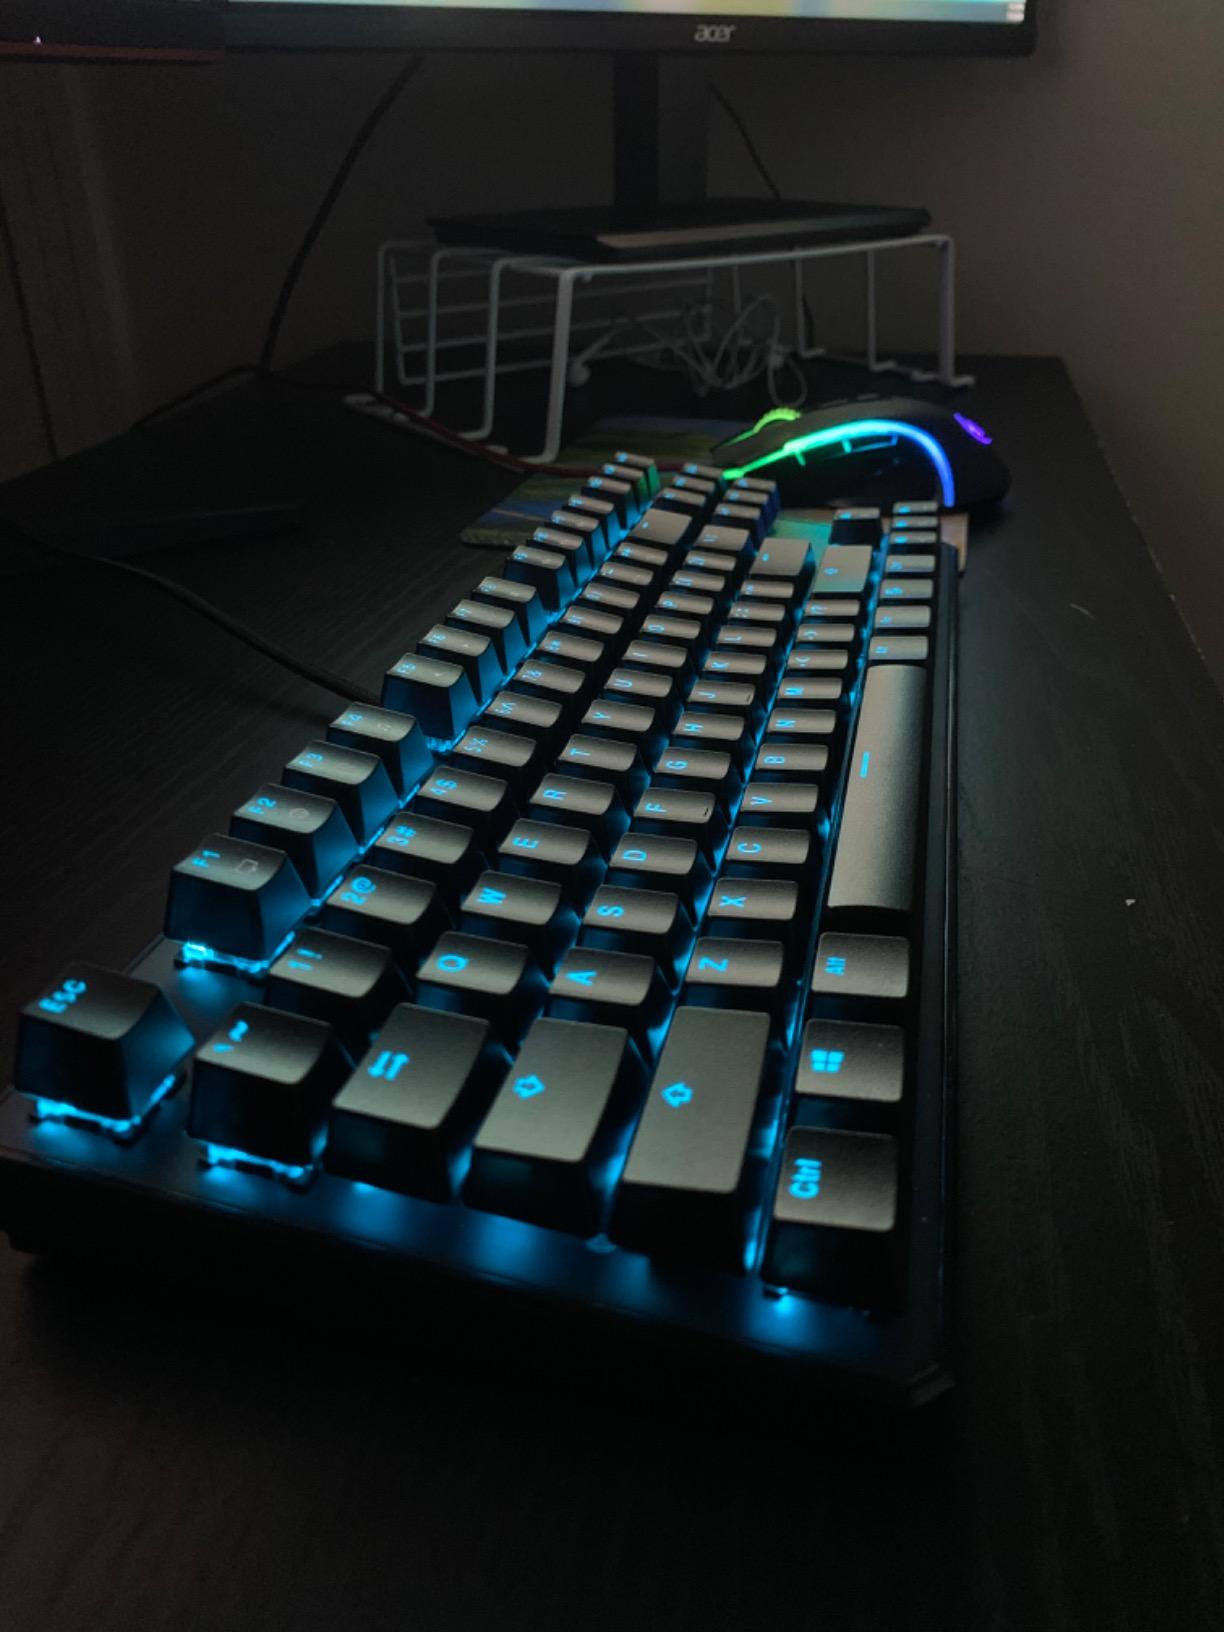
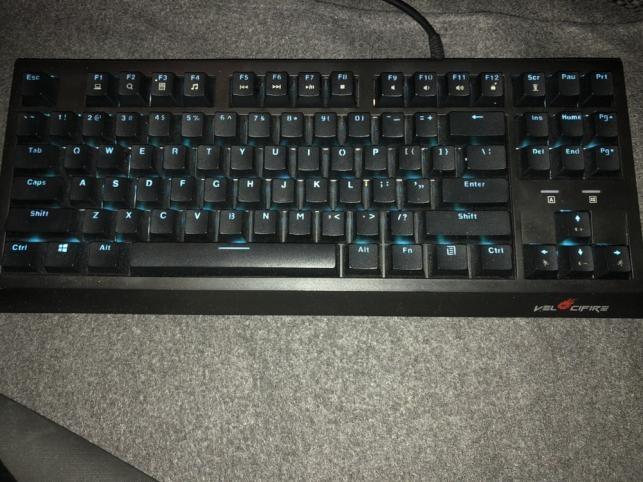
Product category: keyboard
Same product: no